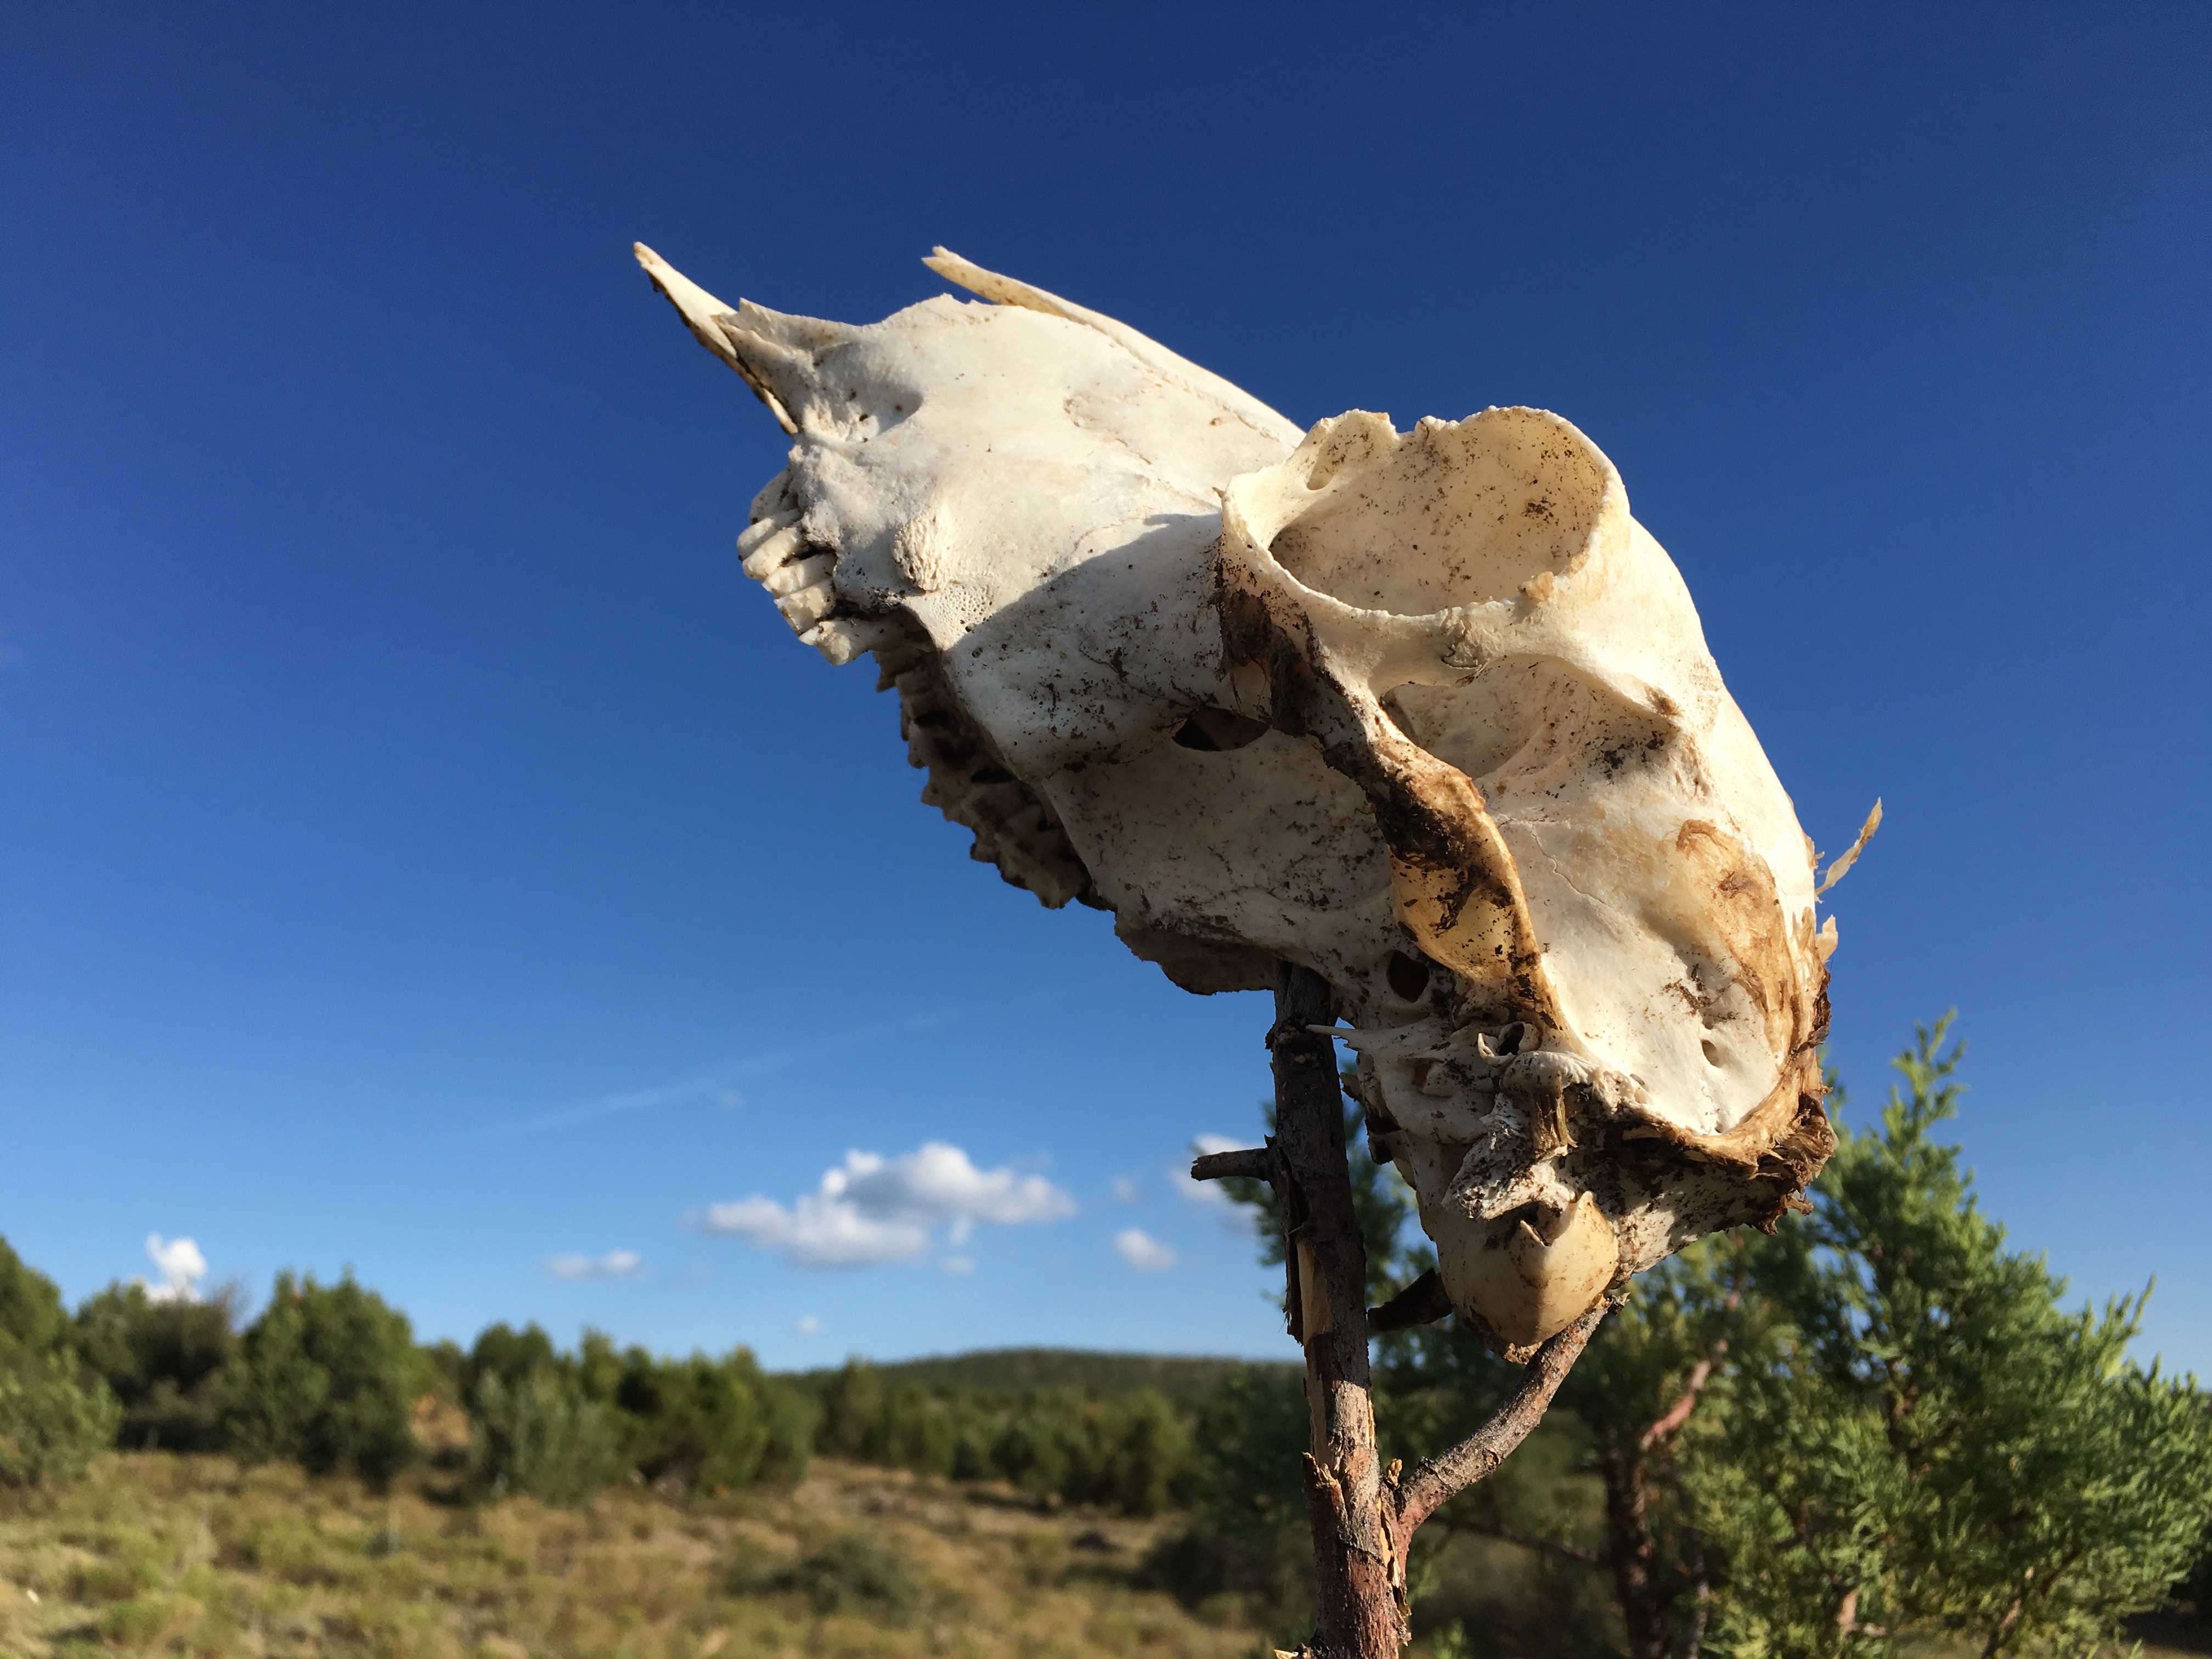
tree, rock, sculpture